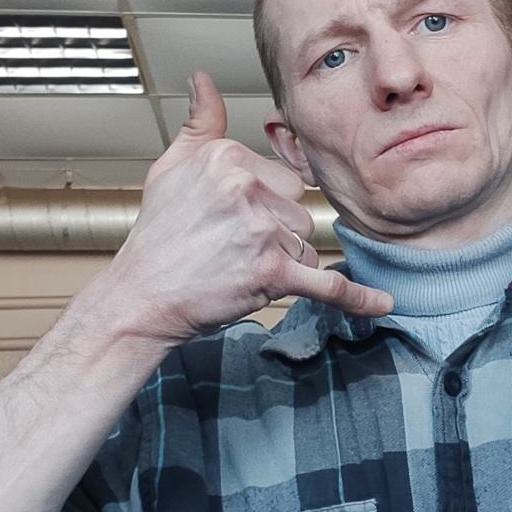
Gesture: call